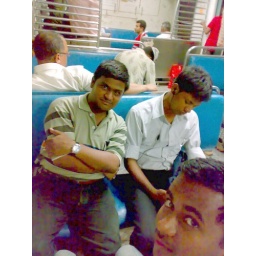
Going home from office in a Khali train on 1st may. Holiday ke din bhi maro.